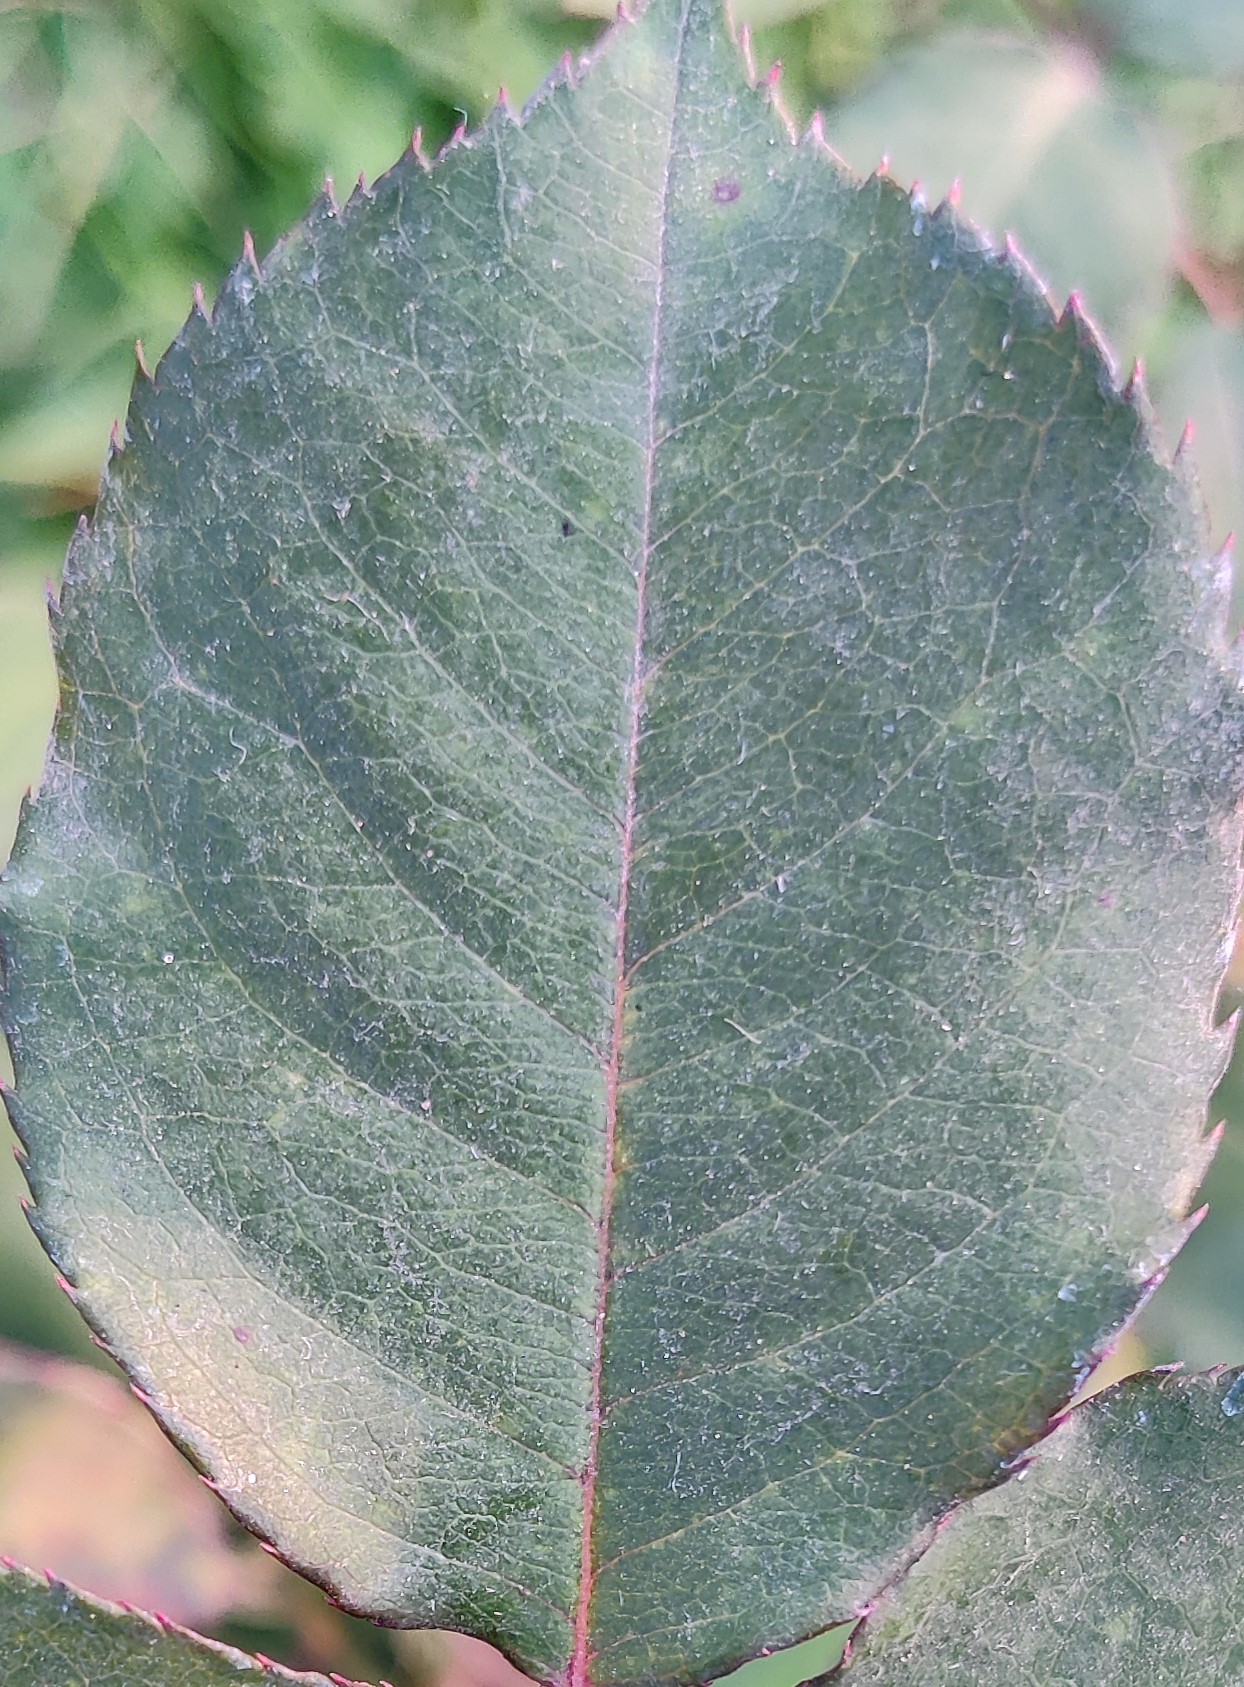
Label: Fresh Leaf